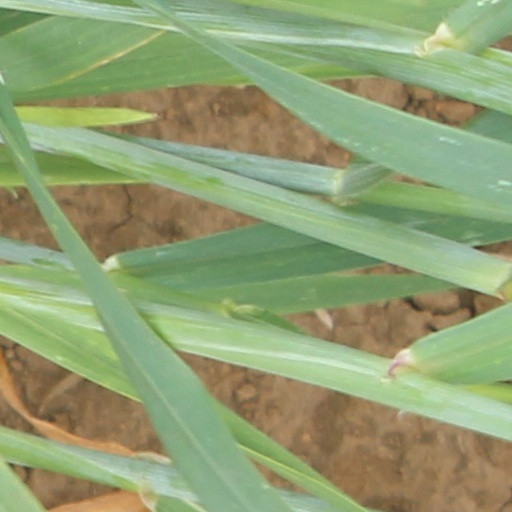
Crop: wheat